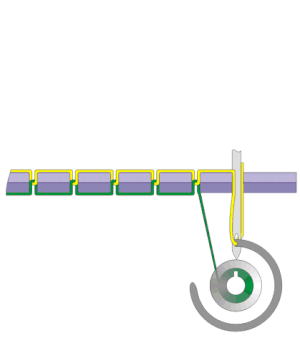
Animation présentant le fonctionnement d'une machine à coudre.